Cainan

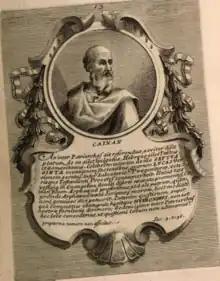
Cainan from Bartolomeo Gai's "Epitome historico-chronologica"

And Arphaxad begat Cainan, from whom the Samaritans from the east come from. And Cainan begat Salathee, whence the Salathees are made.